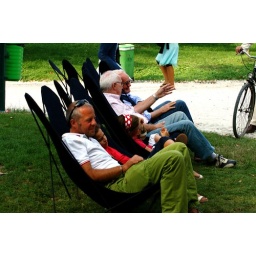
the monument is coming to life: visitors leaving messages, relaxing in seats, admiring the masterpieces of the street artists